Saint-Maurice, Switzerland

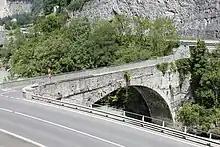
Bridge over the Rhône river at Saint-Maurice

Saint-Maurice has an area, , of . Of this area, or 21.5% is used for agricultural purposes, while or 42.0% is forested. Of the rest of the land, or 32.5% is settled (buildings or roads), or 2.8% is either rivers or lakes and or 1.4% is unproductive land.